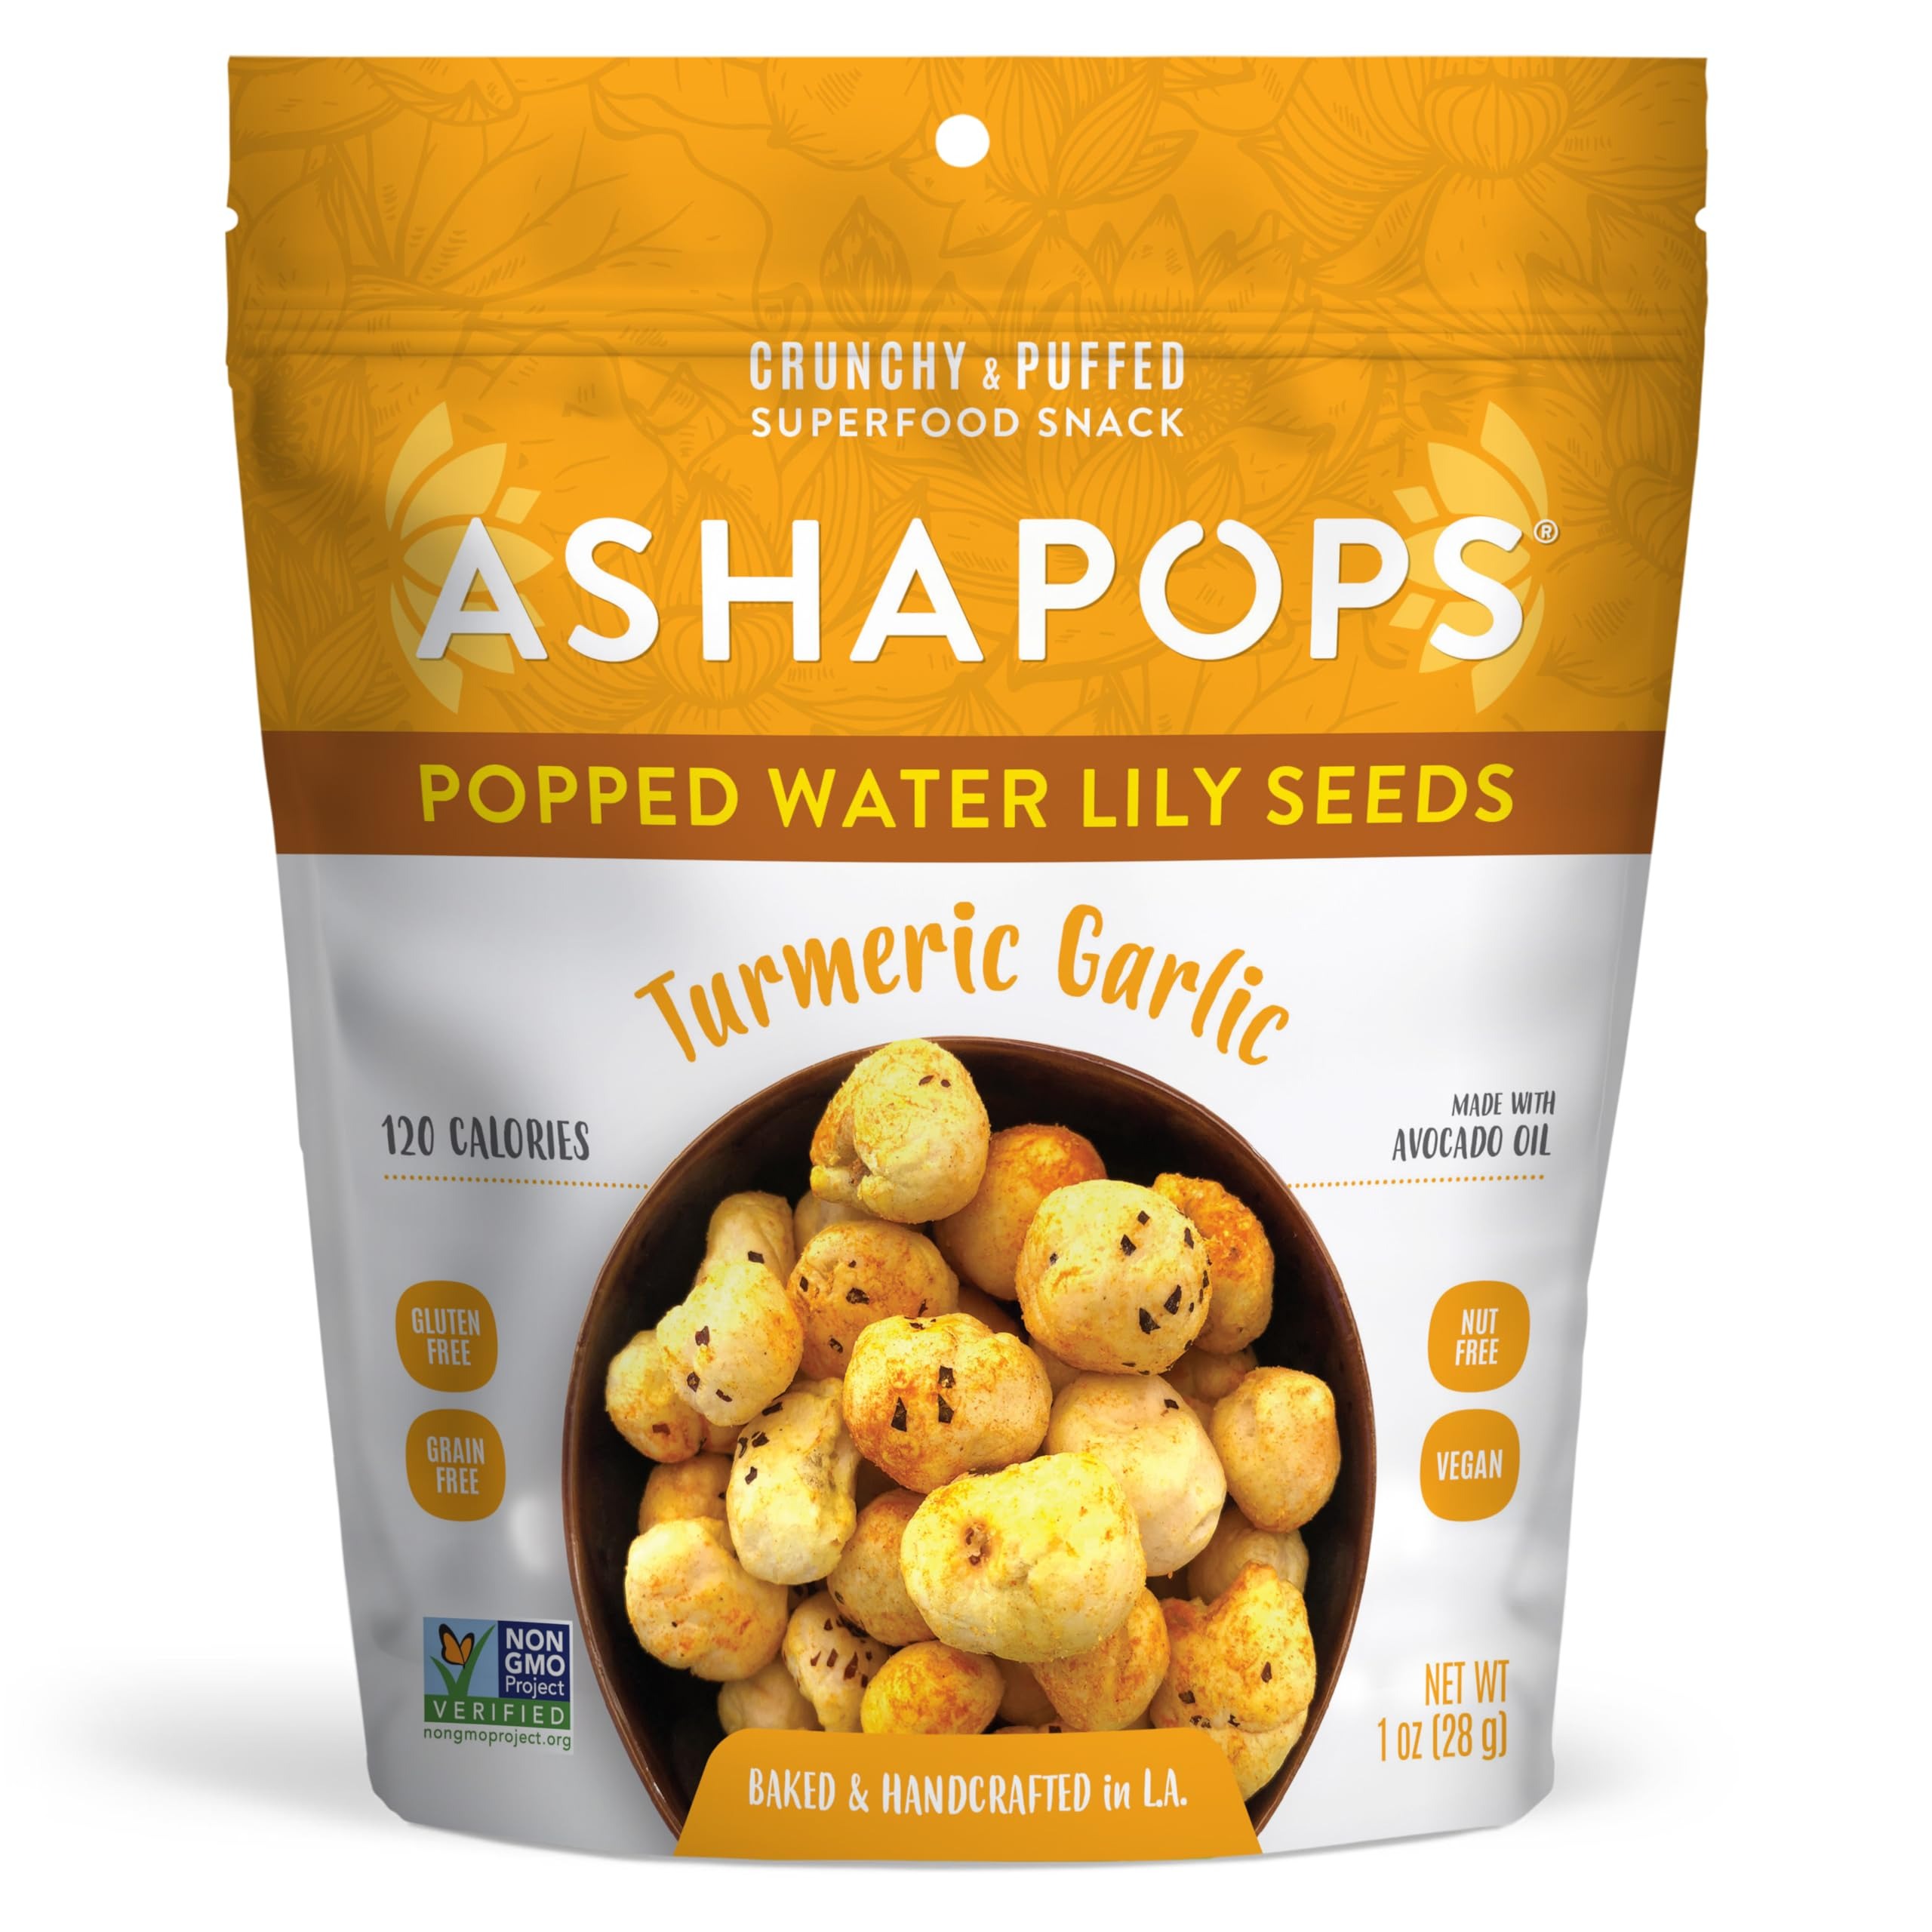
Item Name: AshaPops Turmeric Garlic Flavored Popped Water Lily Seeds, 1 oz (Pack of 1) - Gluten-Free, Vegan, Paleo, Soy-Free, Non-GMO, Plant-Based Crunchy Snack
Bullet Point 1: PLANT-BASED CRUNCHY SNACK: AshaPops Popped Water Lily Seeds offer a nutrient-rich, gluten-free, vegan, and Paleo snack alternative. Turmeric Garlic flavor features Asha's homemade blend of Turmeric with Himalayan Pink Salt, Garlic & Black Pepper. This flavor contains no sugar and only 4 ingredients! AshaPops are a guilt-free snack for health-conscious consumers.
Bullet Point 2: AYURVEDIC APPROVED: Endorsed by Ayurveda, AshaPops are a guilt-free Ayurvedic snack, free from nuts, corn, soy, and GMOs. Delight in the bold and earthy turmeric garlic flavor, combining the warmth of turmeric with the savory richness of garlic, while aligning with your holistic wellness goals.
Bullet Point 3: SATISFYINGLY NUTRITIOUS: With only 120 calories per 1 oz pack, AshaPops deliver a satisfying crunch without the guilt. Swap traditional snacks like popcorn, chips, or puffs for this low-fat, low-calorie delight.
Bullet Point 4: HANDCRAFTED WITH LOVE: AshaPops flavors were born in Asha's home kitchen, where she created them to satisfy her own snack cravings. Handmade daily in small batches in Los Angeles, CA, each AshaPops batch is infused with love and meticulous attention to detail, ensuring you savor the authentic taste of thoughtfully selected ingredients in every delightful bite.
Bullet Point 5: ON-THE-GO GOODNESS: Conveniently sized at 1 oz per pack, AshaPops are the ideal grab-n-go snack. Whether you're at work, school, or on-the-move, satisfy your cravings with this wholesome snack anytime, anywhere.
Value: 1.0
Unit: Ounce

Price: 4.94